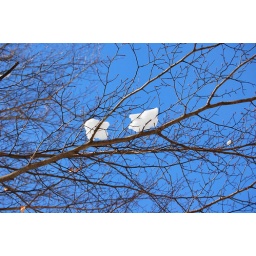
Snow in the tree against a bright blue sky.